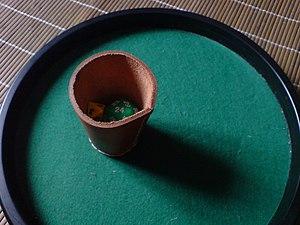
Il s'agit d'une aire de lancement de dé.
Un dé est un objet, généralement de petite taille et de forme cubique, qui permet de tirer aléatoirement un nombre ou un symbole parmi plusieurs possibilités.